Repurchase agreement

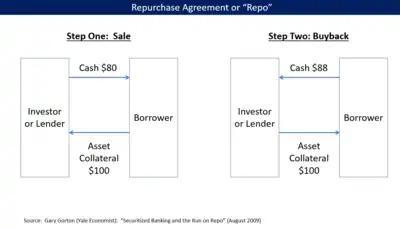
Repurchase agreement or "Repo" transaction components. In step one, the investor provides $80 cash and receives $100 in collateral, typically bonds. In step two, the borrower buys back the collateral, paying the investor their initial cash plus an interest amount. The "repo rate" is the interest rate received by the investor, in this case (88–80)/80 = 10%, while the "Haircut" is a ratio of the cash loan to collateral (100–80)/100 = 20%.

In a repo, the investor/lender provides cash to a borrower, with the loan secured by the collateral of the borrower, typically bonds. In the event the borrower defaults, the investor/lender gets the collateral. Investors are typically financial entities such as money market mutual funds, while borrowers are non-depository financial institutions such as investment banks and hedge funds. The investor/lender charges interest (the "repo rate"), which together with the principal is repaid on repurchase of the security as agreed.